Robert Stricker

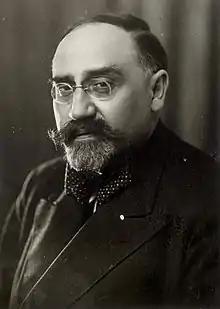
Robert Stricker

Robert Stricker (16 August 1879 – 28 October 1944) was a Jewish Austrian politician.